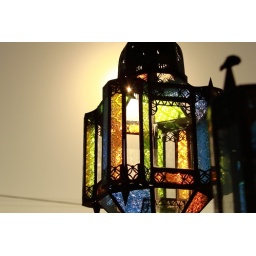
a beautiful stained glass lamp caught in the Morocan sun